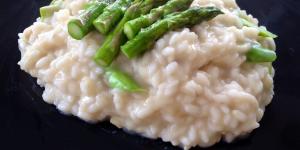
risotto de esparragos